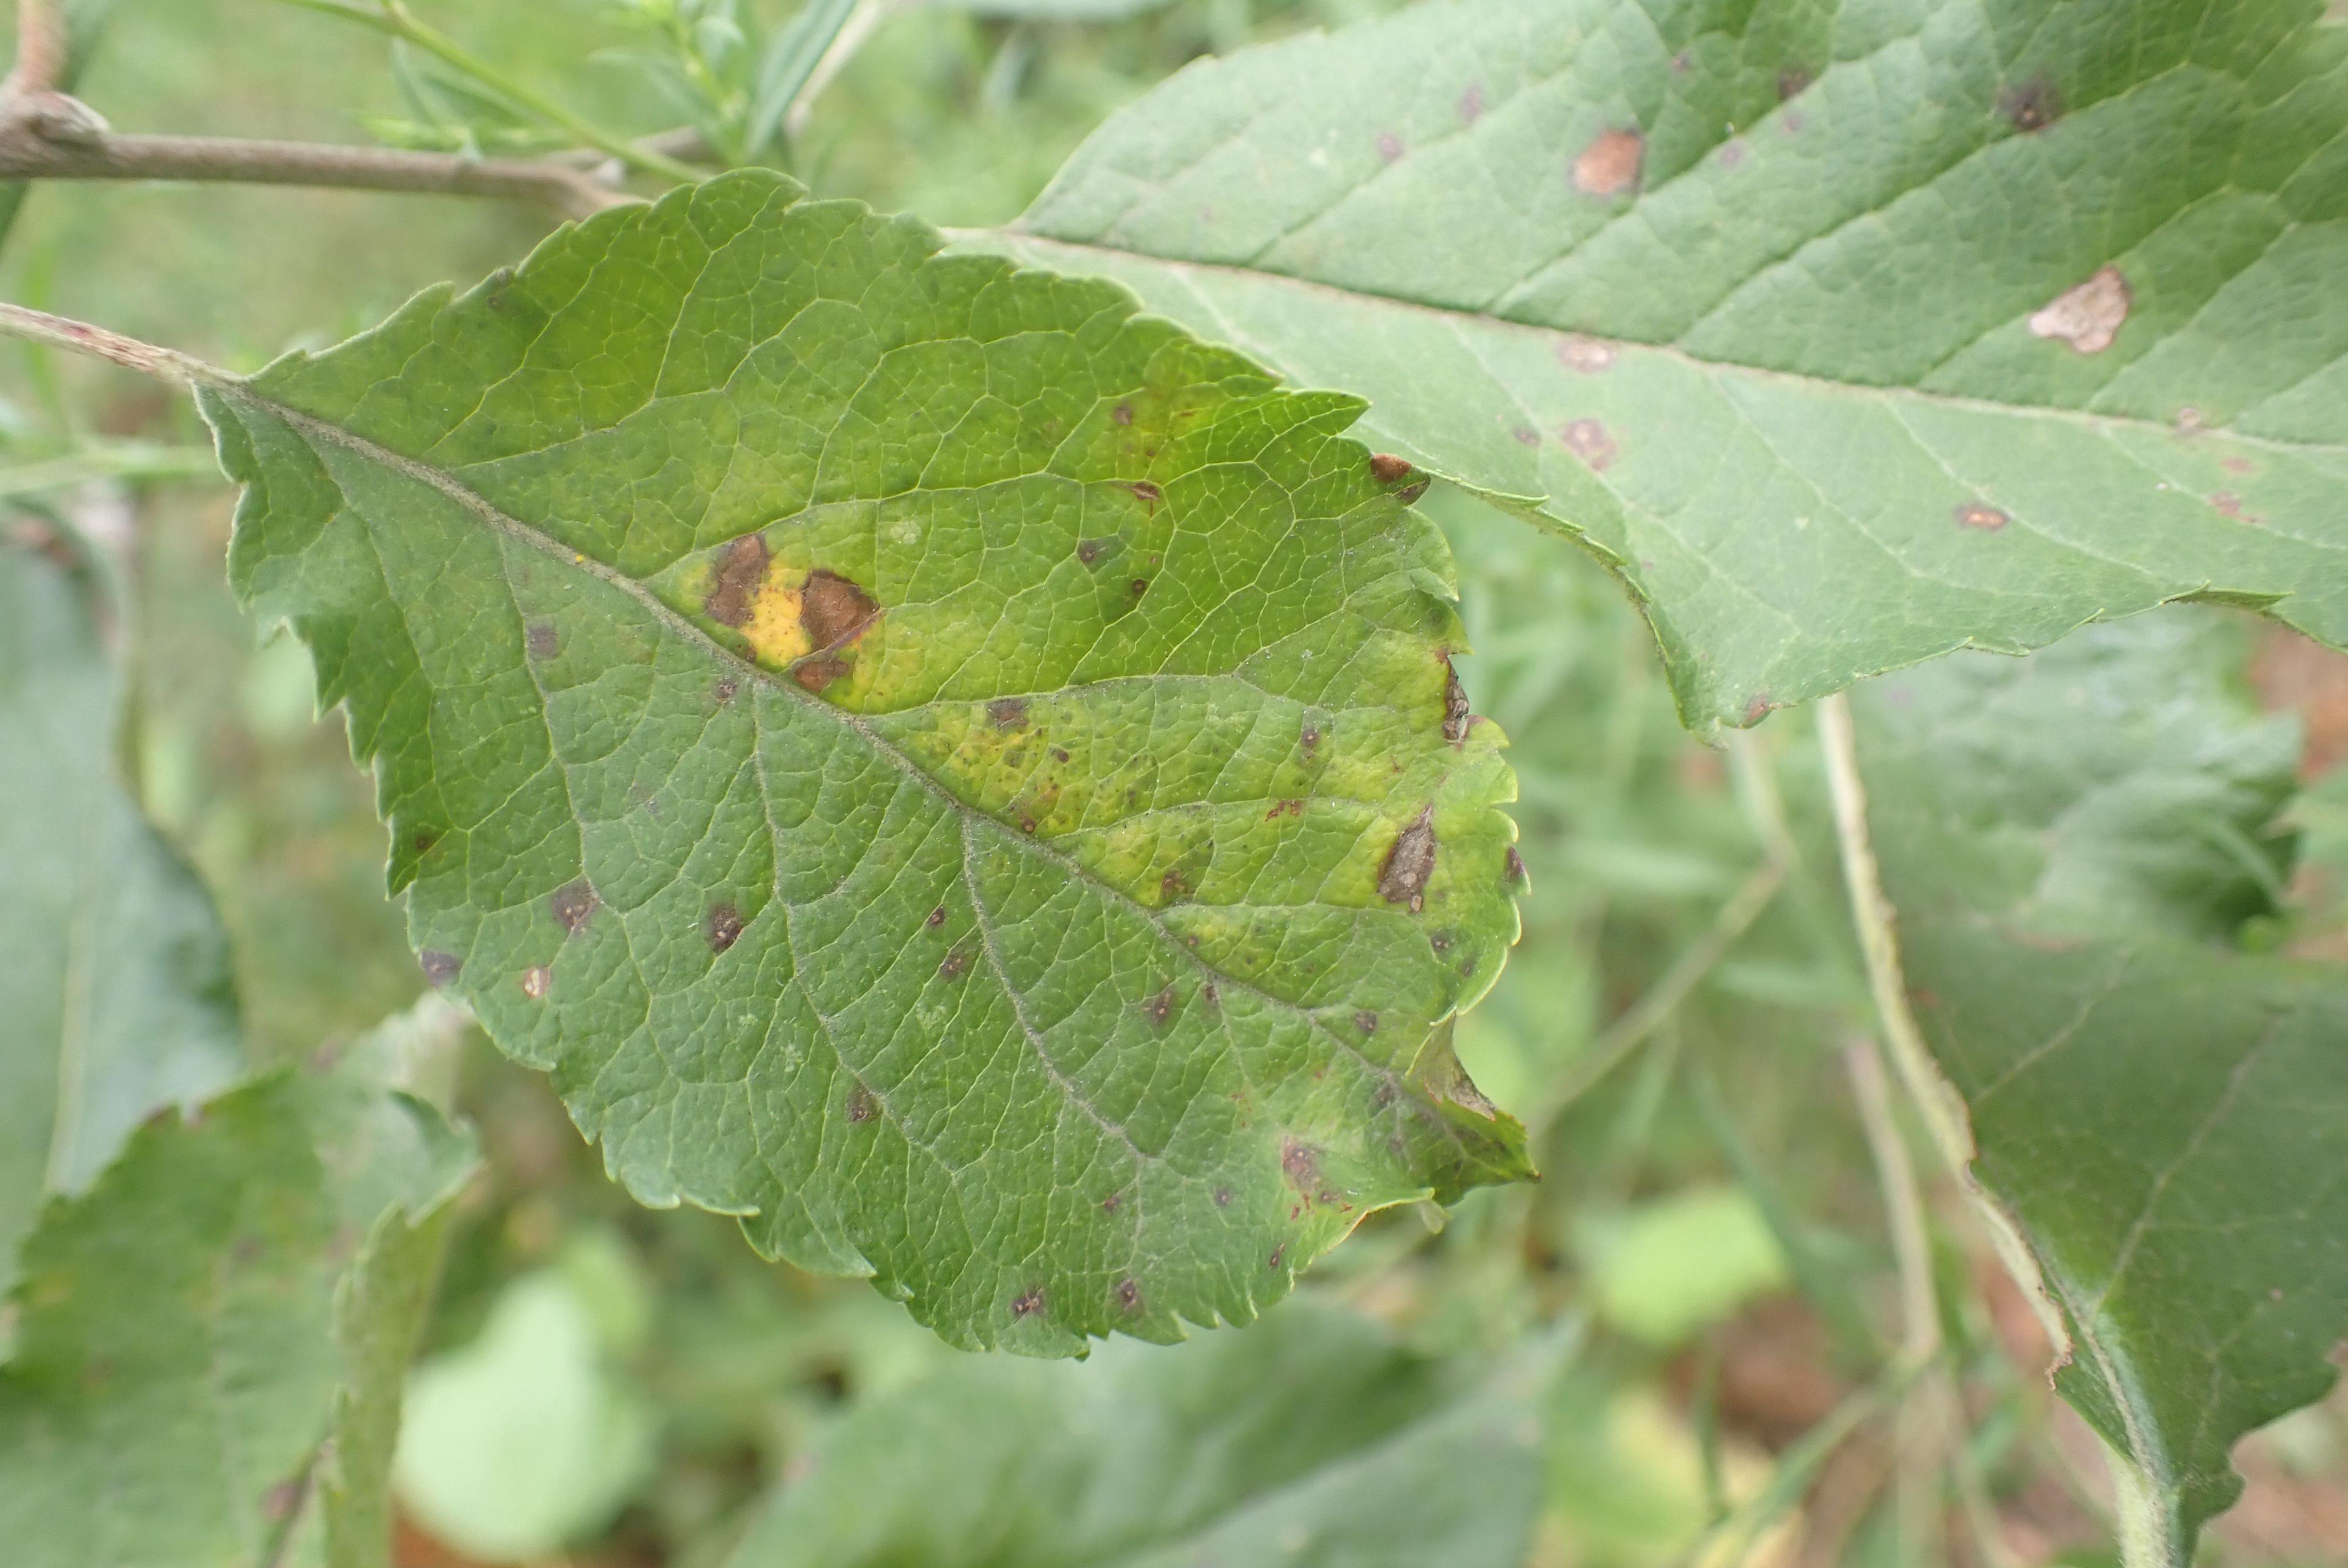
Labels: complex